Pakistan

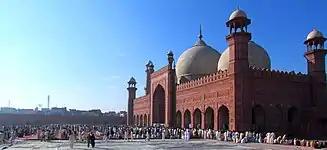
Eid prayers at the Badshahi Mosque in Lahore

Pakistan operates as a democratic parliamentary federal republic, with Islam designated as the state religion. Initially adopting a constitution in 1956, Pakistan saw it suspended by Ayub Khan in 1958, replaced by a second constitution in 1962. A comprehensive constitution emerged in 1973, suspended by Zia-ul-Haq in 1977 but reinstated in 1985, shaping the country's governance. The military's influence in mainstream politics has been significant throughout Pakistan's history. The eras of 1958–1971, 1977–1988, and 1999–2008 witnessed military coups, leading to martial law and military leaders governing de facto as presidents. Presently, Pakistan operates a multi-party parliamentary system, with distinct checks and balances among government branches. The first successful democratic transition occurred in May 2013. Pakistani politics revolves around a blend of socialism, conservatism, and the third way, with the three main political parties being the conservative PML (N), socialist PPP, and centrist PTI. Constitutional amendments in 2010 curtailed presidential powers, enhancing the role of the prime minister.